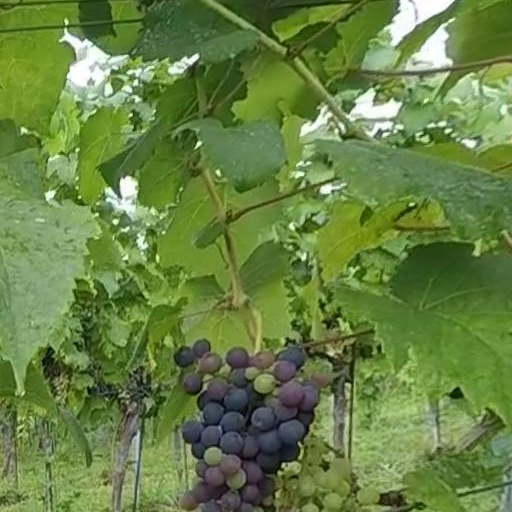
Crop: grape